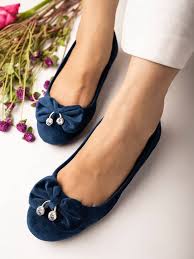
Label: Ballet Flat